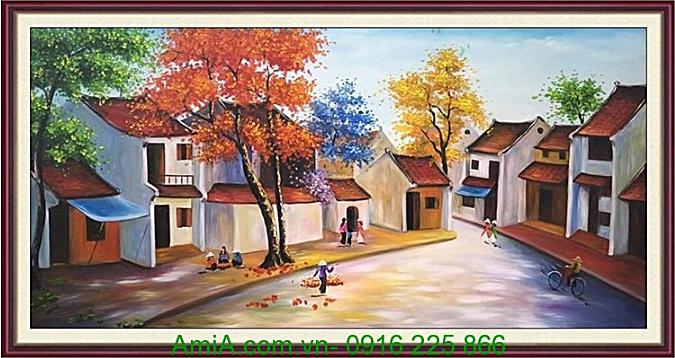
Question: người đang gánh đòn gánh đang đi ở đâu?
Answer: đang đi dưới lòng đường